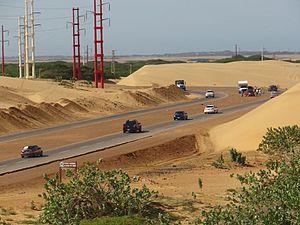
Le parc national Los Médanos de Coro est un parc national situé au Venezuela créé le 6 février 1974. Il est situé dans l'État de Falcón.